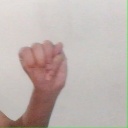
अक्षर: म